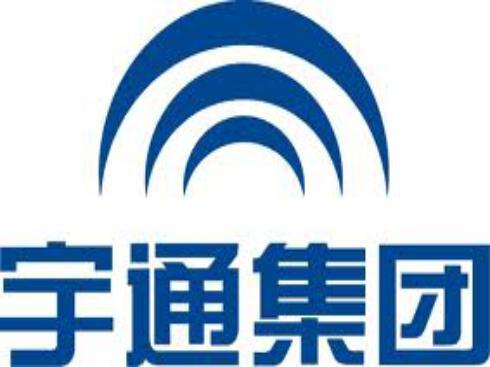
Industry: Transportation